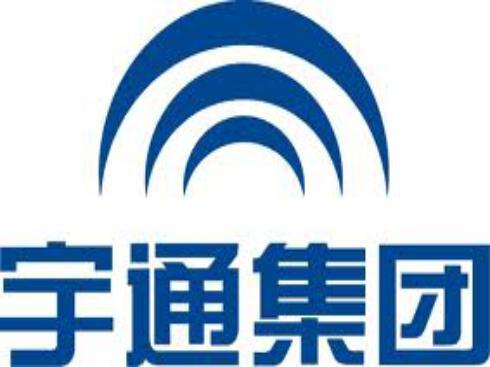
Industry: Transportation